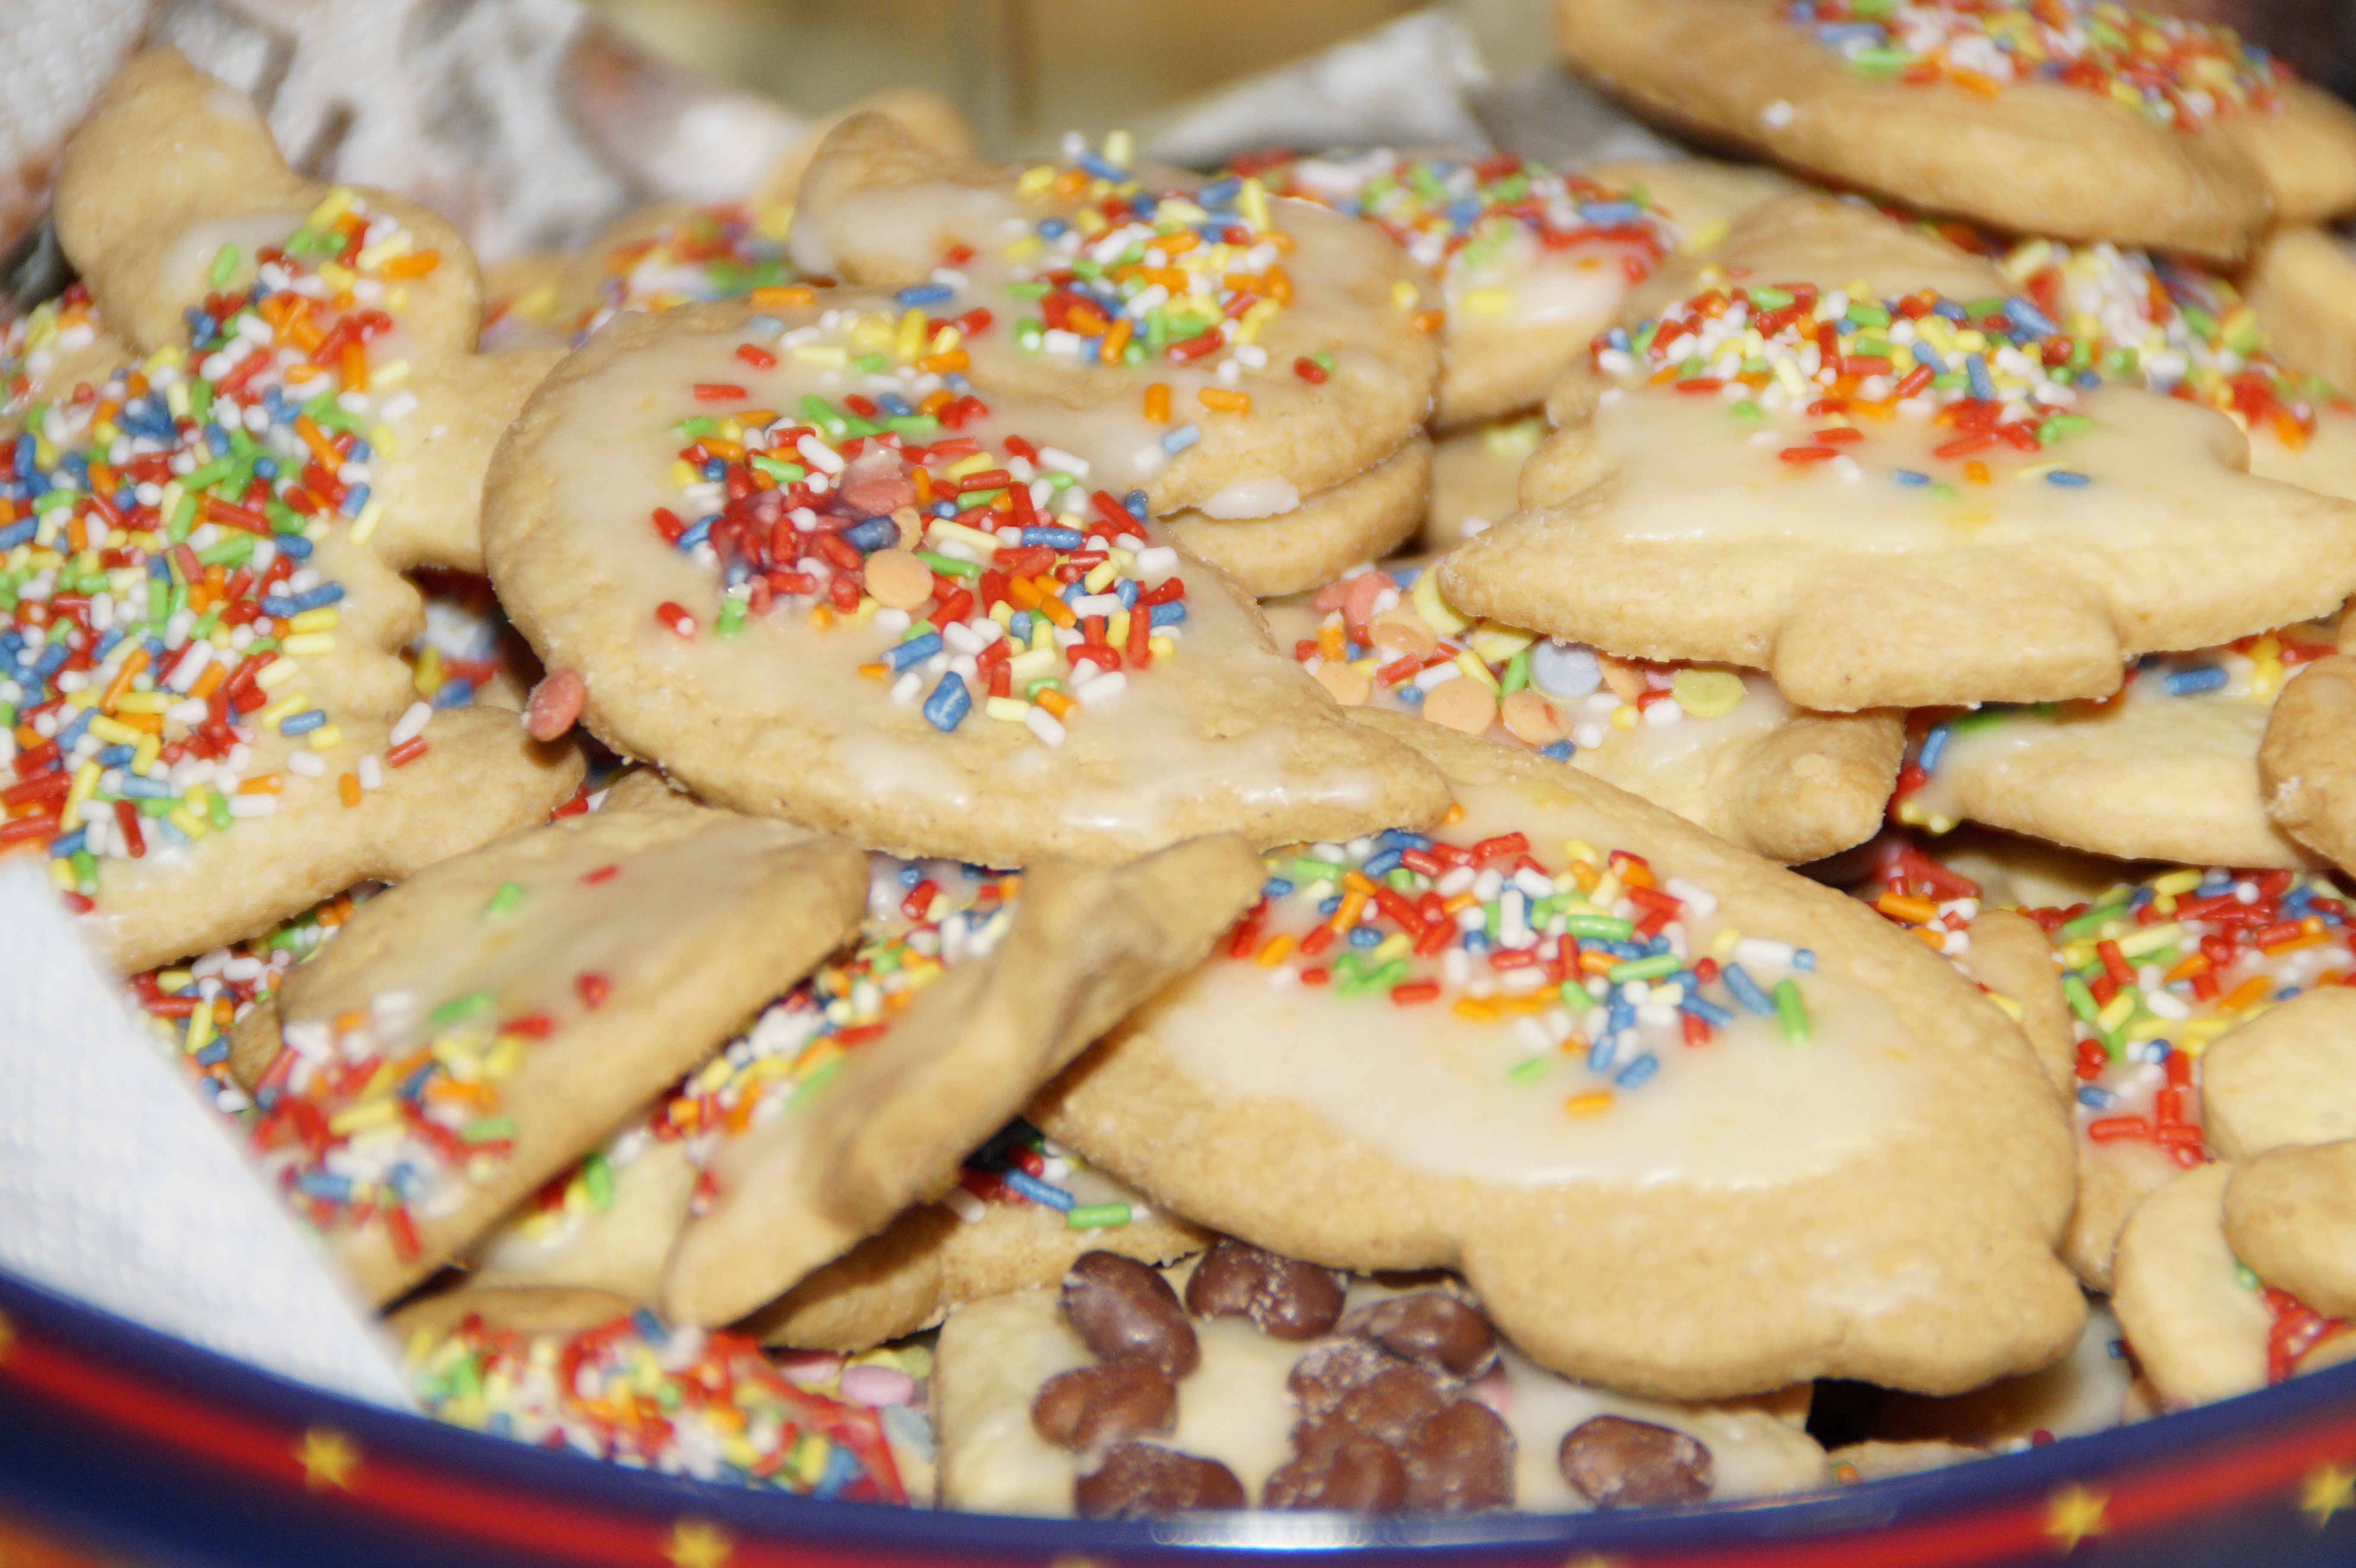
sweet, store, dish, food, produce, child, colorful, baking, biscuit, christmas, cookie, dessert, delicious, cookie cutter, batter, advent, bake, christmas time, pastries, children, cookies, icing, decorated, many, mass, baked goods, small cakes, christmas baking, quantitative, ausstecherle, cookie jar, fine pastry, snack food, cookies and crackers